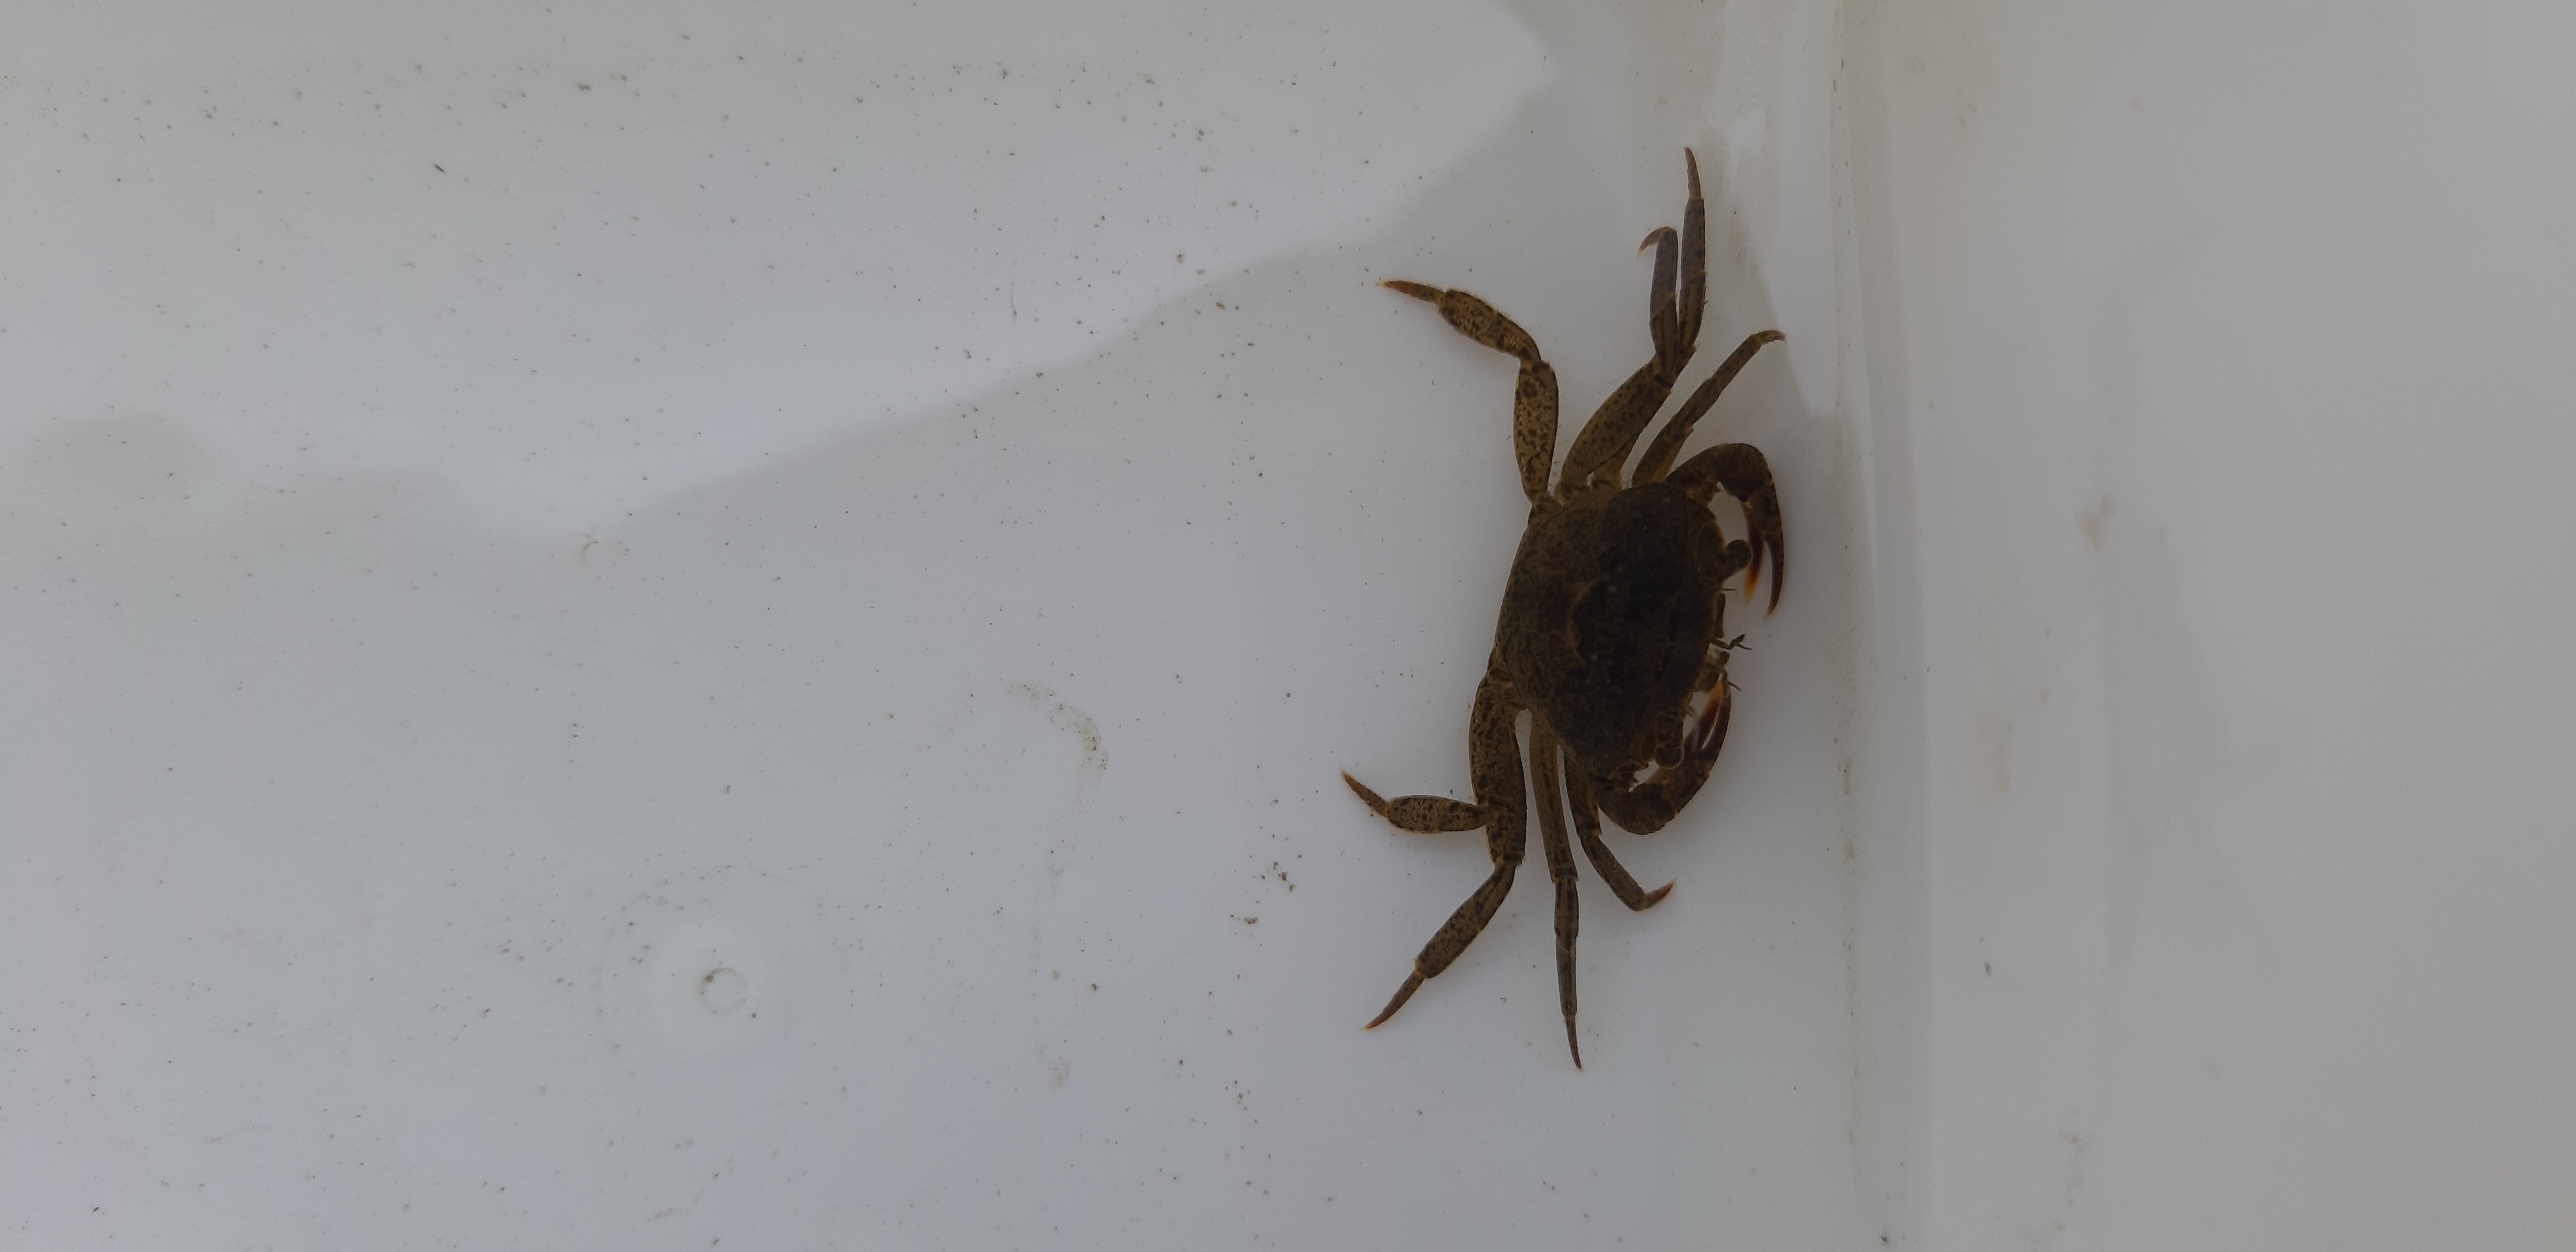
Macroinvertebrate group: crabs_and_shrimps